Jensen Noen

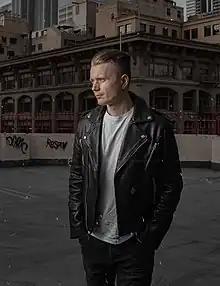
Noen in 2022

Jensen Noen (born Jenya Nozhechkin, April 20, 1987) is a Los Angeles-based director and writer. Noen was born in Poltava, Ukraine.